Iowa people

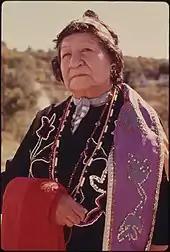
Mary Louise White Cloud Rhodd, granddaughter of Chief James White Cloud, in Iowa regalia, White Cloud, Kansas, 1974

In precontact times, the Iowa emigrated from the Great Lakes region to present-day Iowa. In the 16th century, they moved from the Mississippi River to the Great Plains, and possibly then separated from the Ho-Chunk tribe.